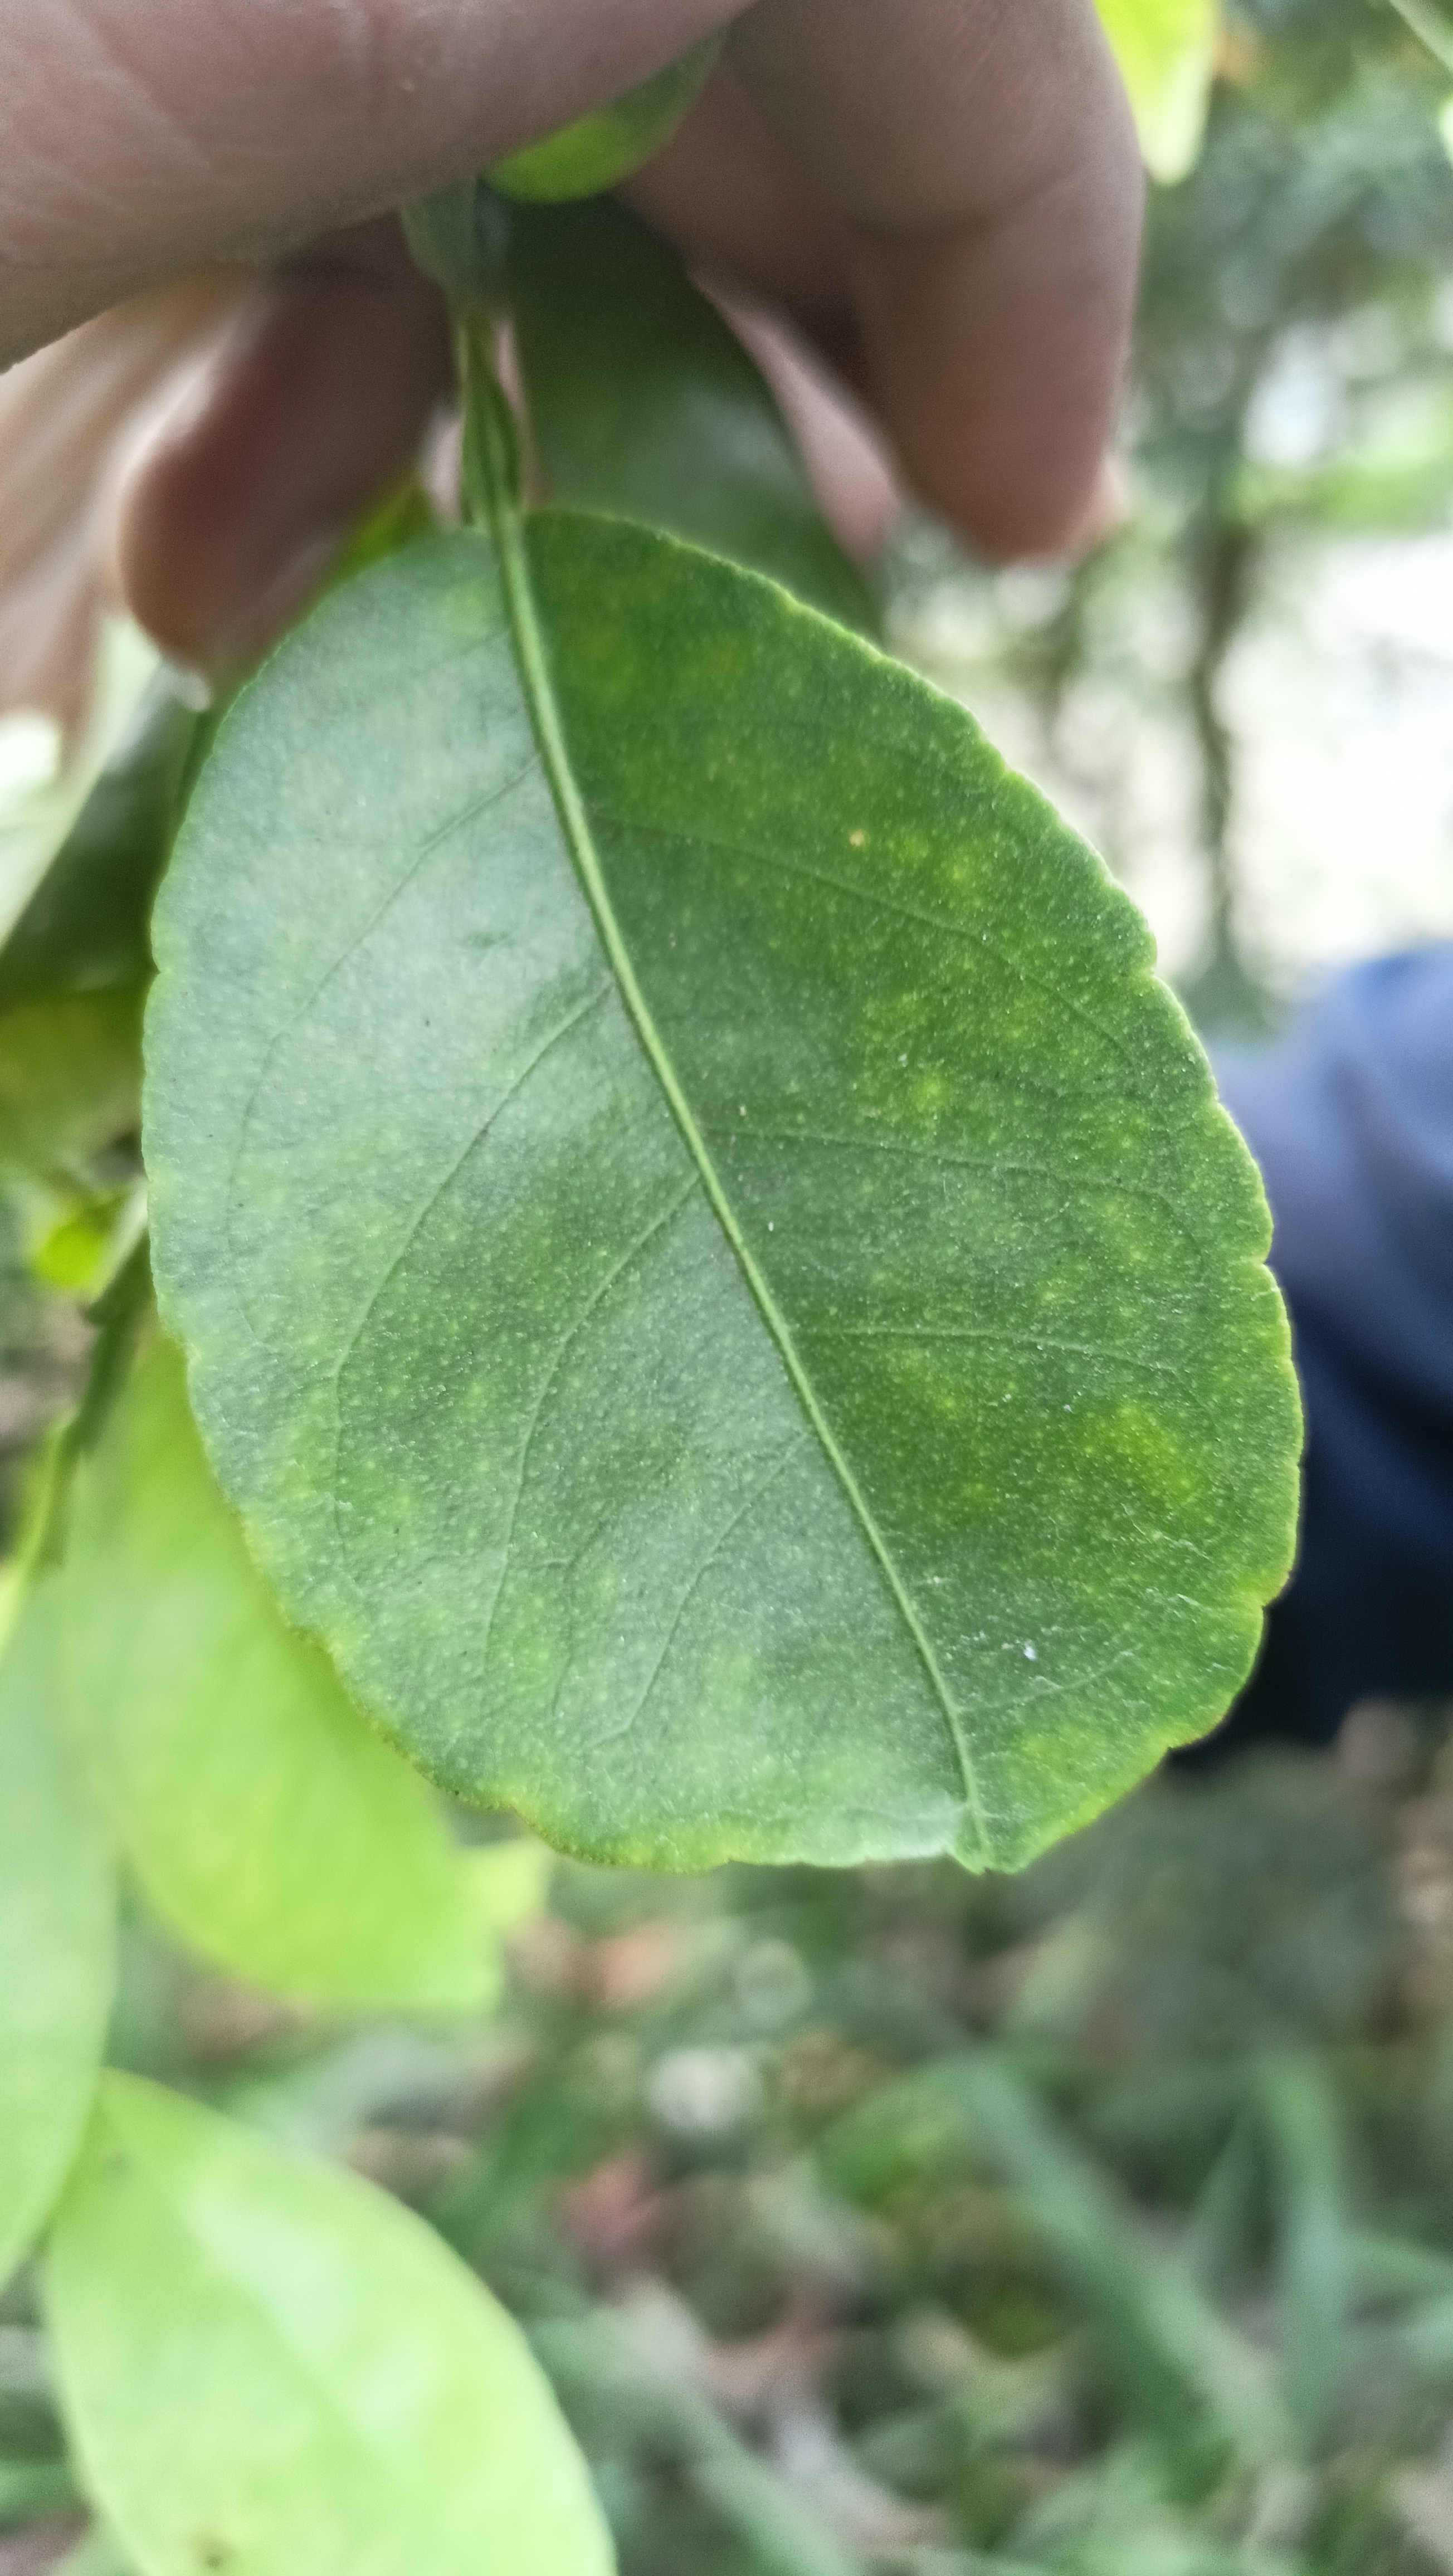
Mandarin leaf variety: China Mishti